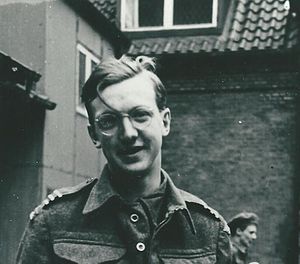
Jørgen Jespersen
Jørgen Jespersen i 1945
Jørgen Jespersen, med dæknavnene KK, Knud Kristensen, K.K. og Knud var en dansk frihedskæmper, gruppeleder i BOPA. Efter krigen arbejdede han i det danske militær, til sidst som oberstløjtnant.